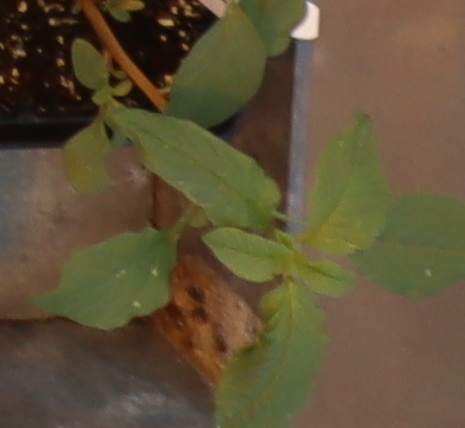
Label: Waterhemp